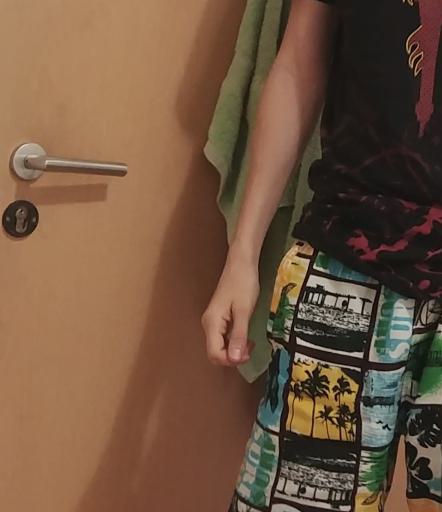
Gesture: no_gesture